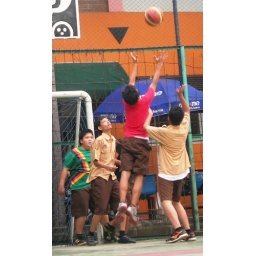
Look at Bhiga! He was jumping to catch the ball on the basketball match against 8D.*Classmeeting rocks!